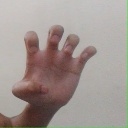
अक्षर: झ